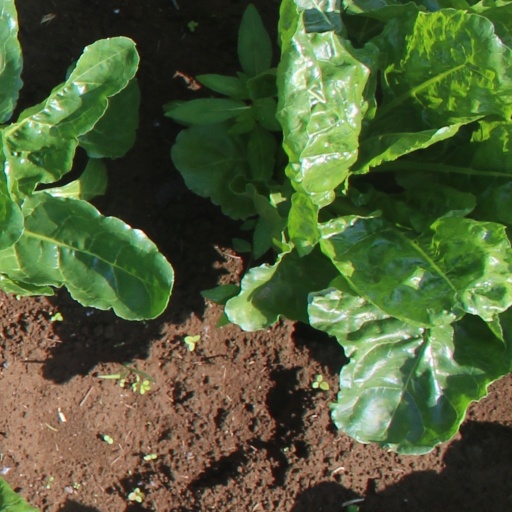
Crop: sugar beet